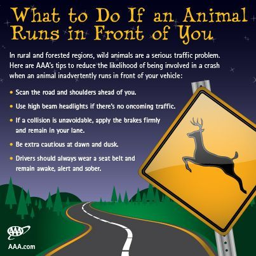
tis the season for wandering wildlife .